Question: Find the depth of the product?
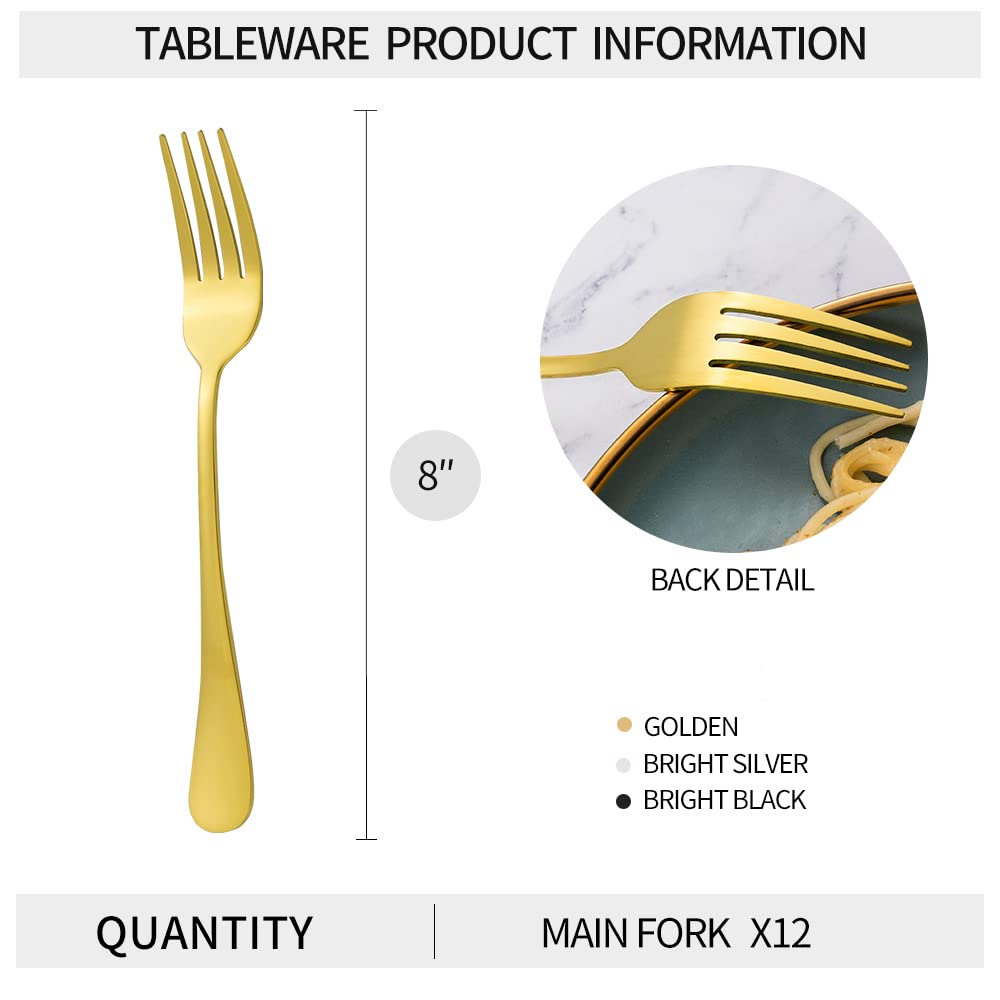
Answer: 8.0 inch